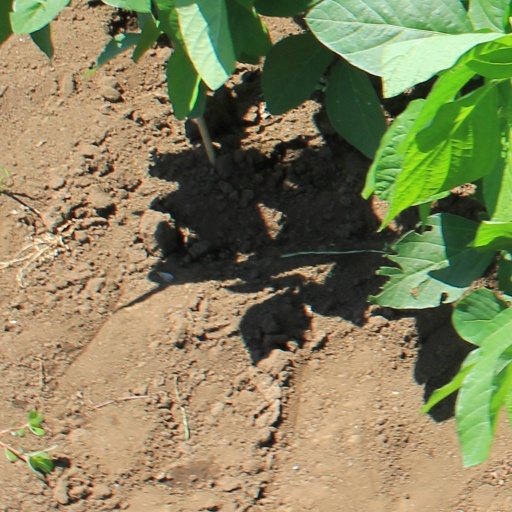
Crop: soybean